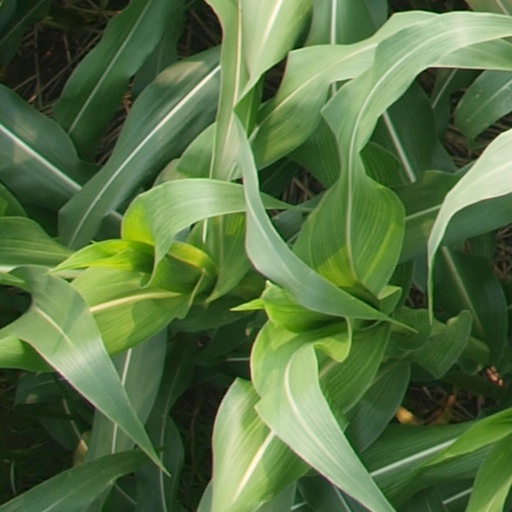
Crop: maize; corn